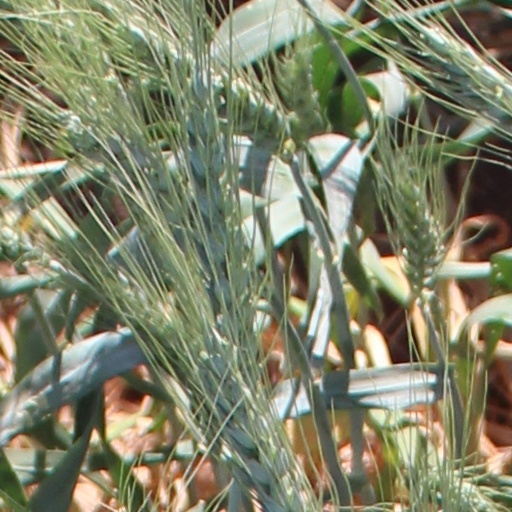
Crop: wheat